Cardiff Rugby

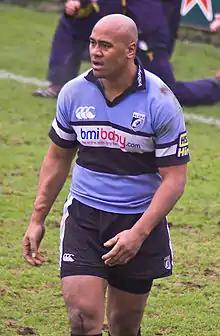
New Zealand Jonah Lomu playing for Cardiff Blues in 2006

Results did not improve immediately, with the 37–20 win over Saracens in October 2005 the highlight of a mixed start to the season. However, in a prematch announcement it was confirmed that rugby legend Jonah Lomu had agreed to join on a temporary, "pay as you play" basis as he tried to rebuild his career in time for the 2007 Rugby World Cup.